Howard Lovecraft and the Undersea Kingdom

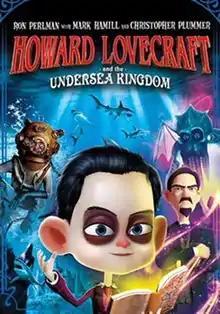

Howard Lovecraft and the Undersea Kingdom is a 2017 animated direct-to-video film based on the graphic novel of the same name. The inspiration comes from the writings of American horror author H. P. Lovecraft. The sequel to 2016 film "Howard Lovecraft and the Frozen Kingdom", itself was followed by sequel "Howard Lovecraft and the Kingdom of Madness" in 2018.